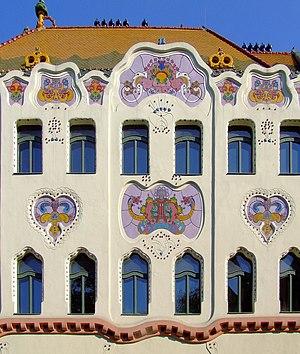
Le Cifrapalota est un ancien immeuble d'habitation de Kecskemét construit en 1902. De style Sécession, il abrite désormais un musée.
La manufacture de porcelaine Zsolnay est une société hongroise de l'industrie de la porcelaine fondée en 1853 par Vilmos Zsolnay à Pécs.